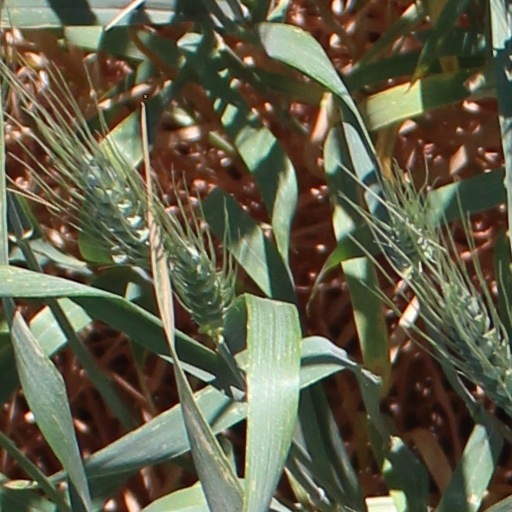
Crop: wheat